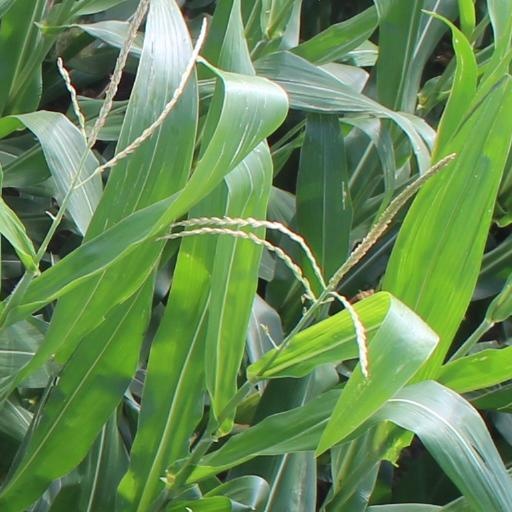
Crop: maize; corn